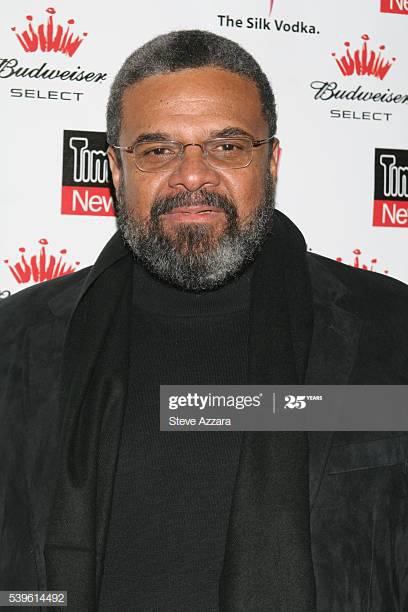
actor arrives for the premiere of the film
Relation: Visible